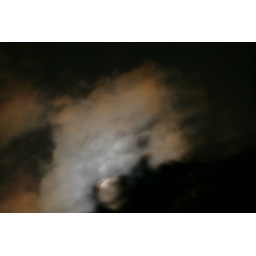
Clouds covered the rising moon for a minute or two. Note the golden color in the clouds at this point.